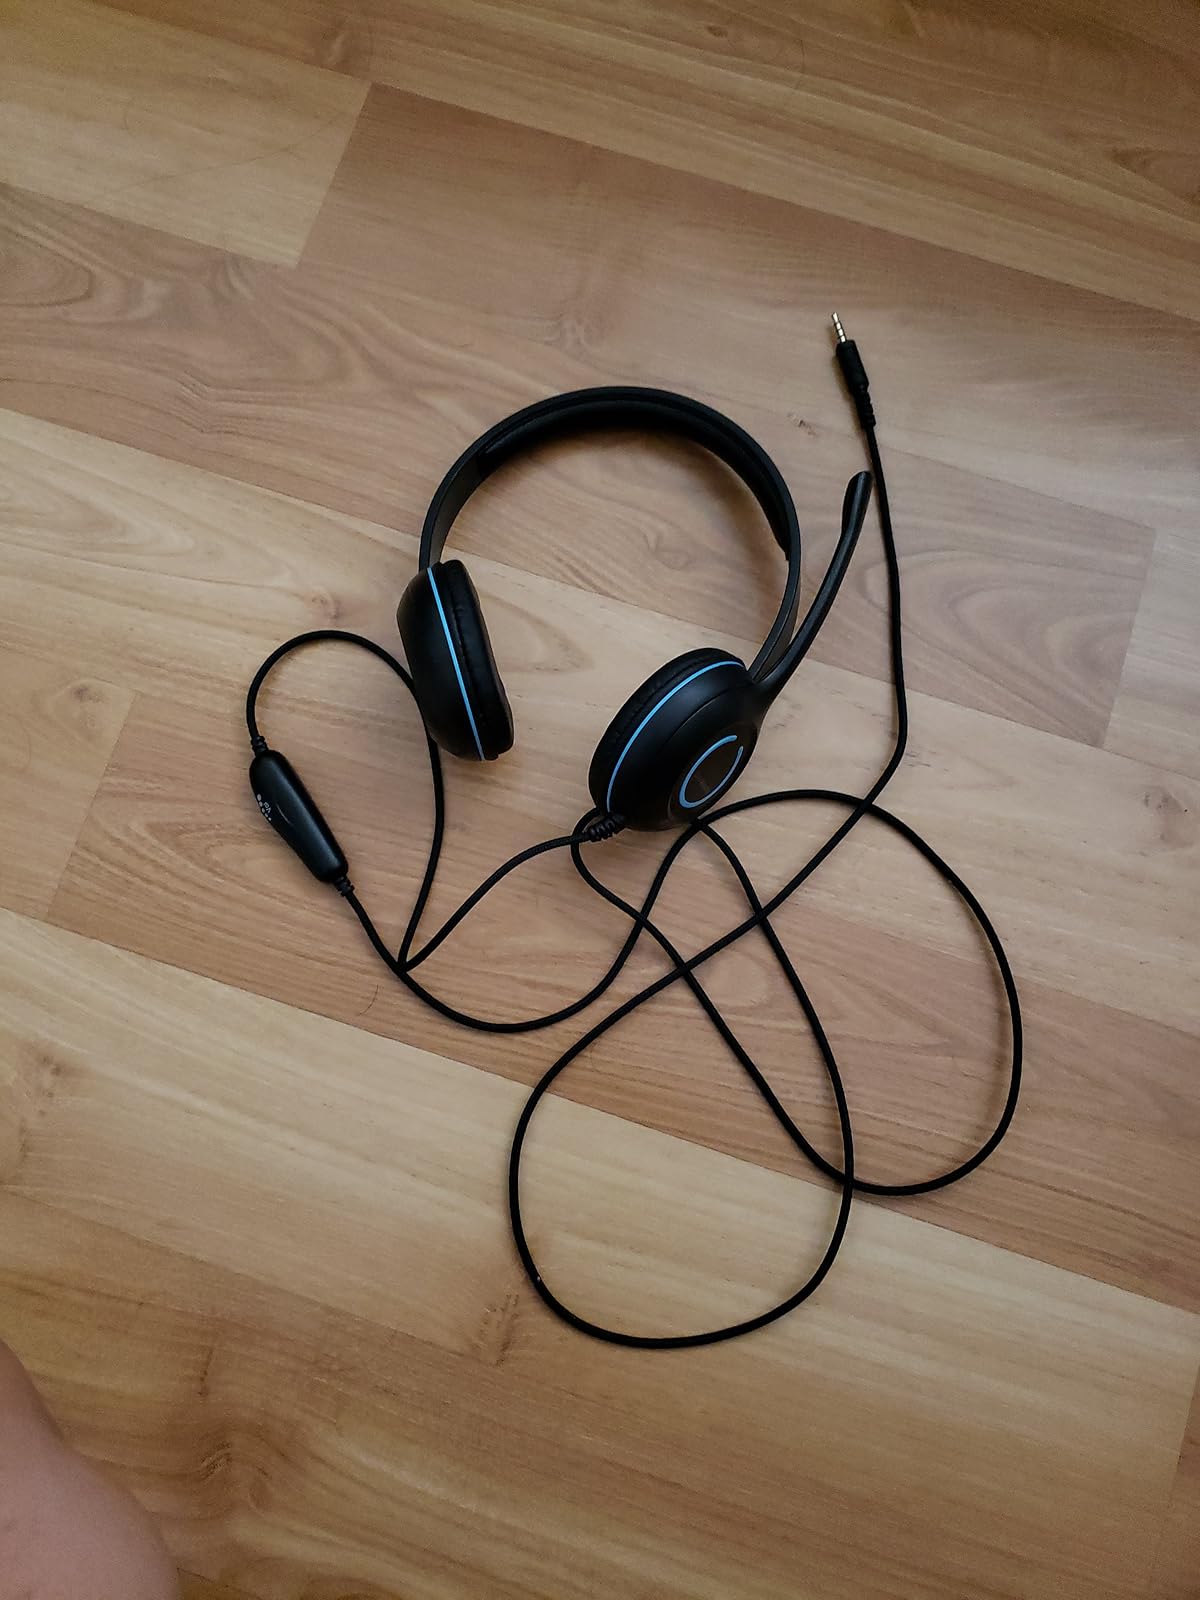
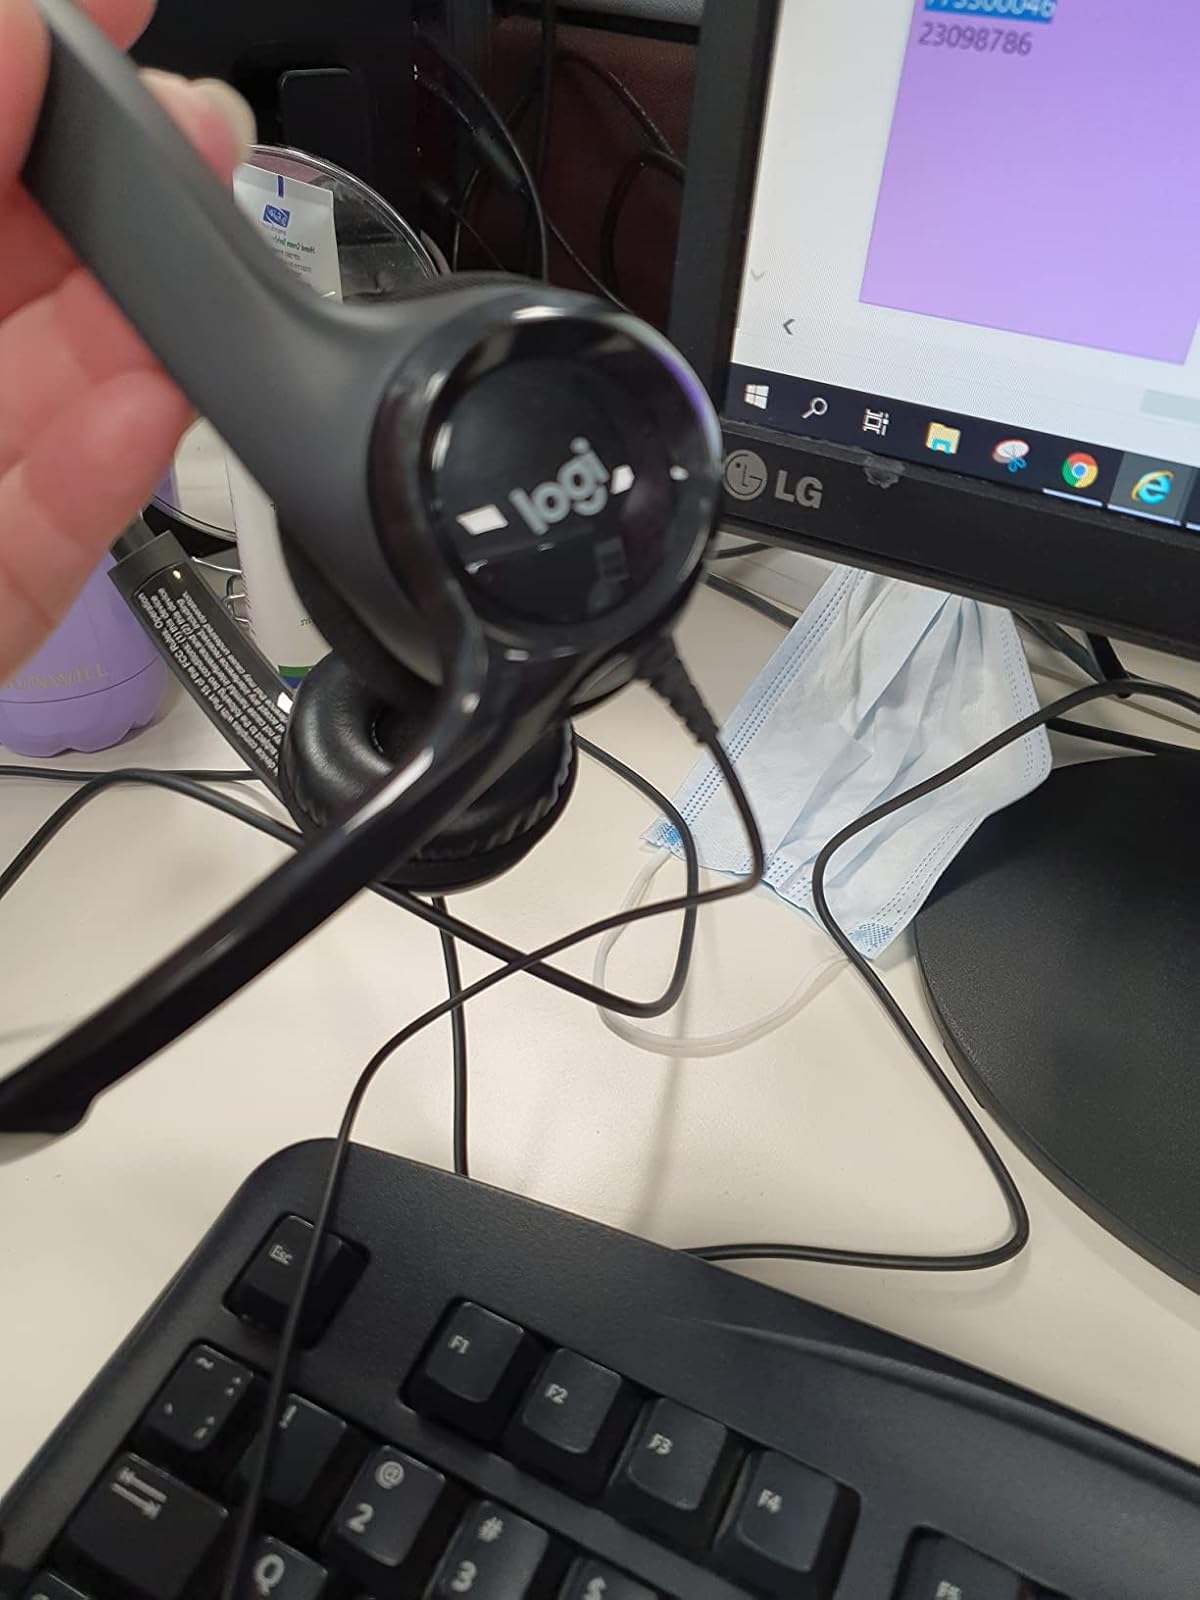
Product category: headphones
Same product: no